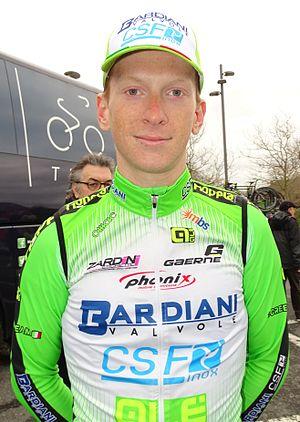
Reportage réalisé le mardi 31 mars à l'occasion de du départ de la première étape des Trois jours de La Panne 2015 à La Panne, Belgique.